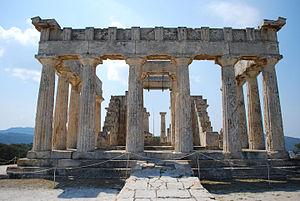
Vue du temple d'Aphaia à Egine.